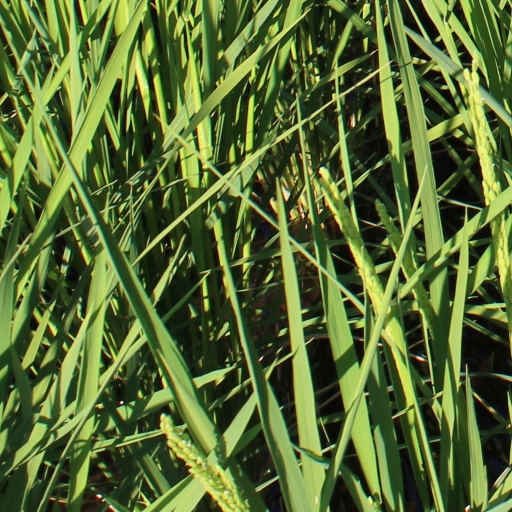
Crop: rice